Grace Hall Hemingway

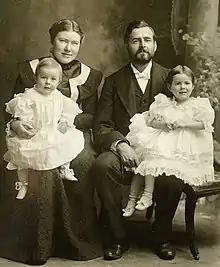
The Hemingway family, 1900

Hall Hemingway focused her maternal energy on encouraging and inspiring her children in the cultural world of literature, art, poetry and music. She read hundreds of books to her children when they were young and taught them songs and poetry. She took her children to the opera, theater, and museums in nearby Chicago. She insisted that all of her children learn to play a musical instrument. The girls were encouraged to play the violin and piano, and Ernest was assigned the cello. The Hemingway family spent their summers at their family cottage in Walloon Lake, Michigan. Their father was an excellent outdoorsman who introduced the Hemingway children to swimming, camping, fishing, hiking, and hunting. Their mother enjoyed their summer trips, was often outdoors with the family, and was comfortable using both a fishing pole and a rifle. She later designed and had built a small cottage across the lake from the main cottage. She often rowed from the large family cottage to the smaller cottage to spend quiet days on her own.